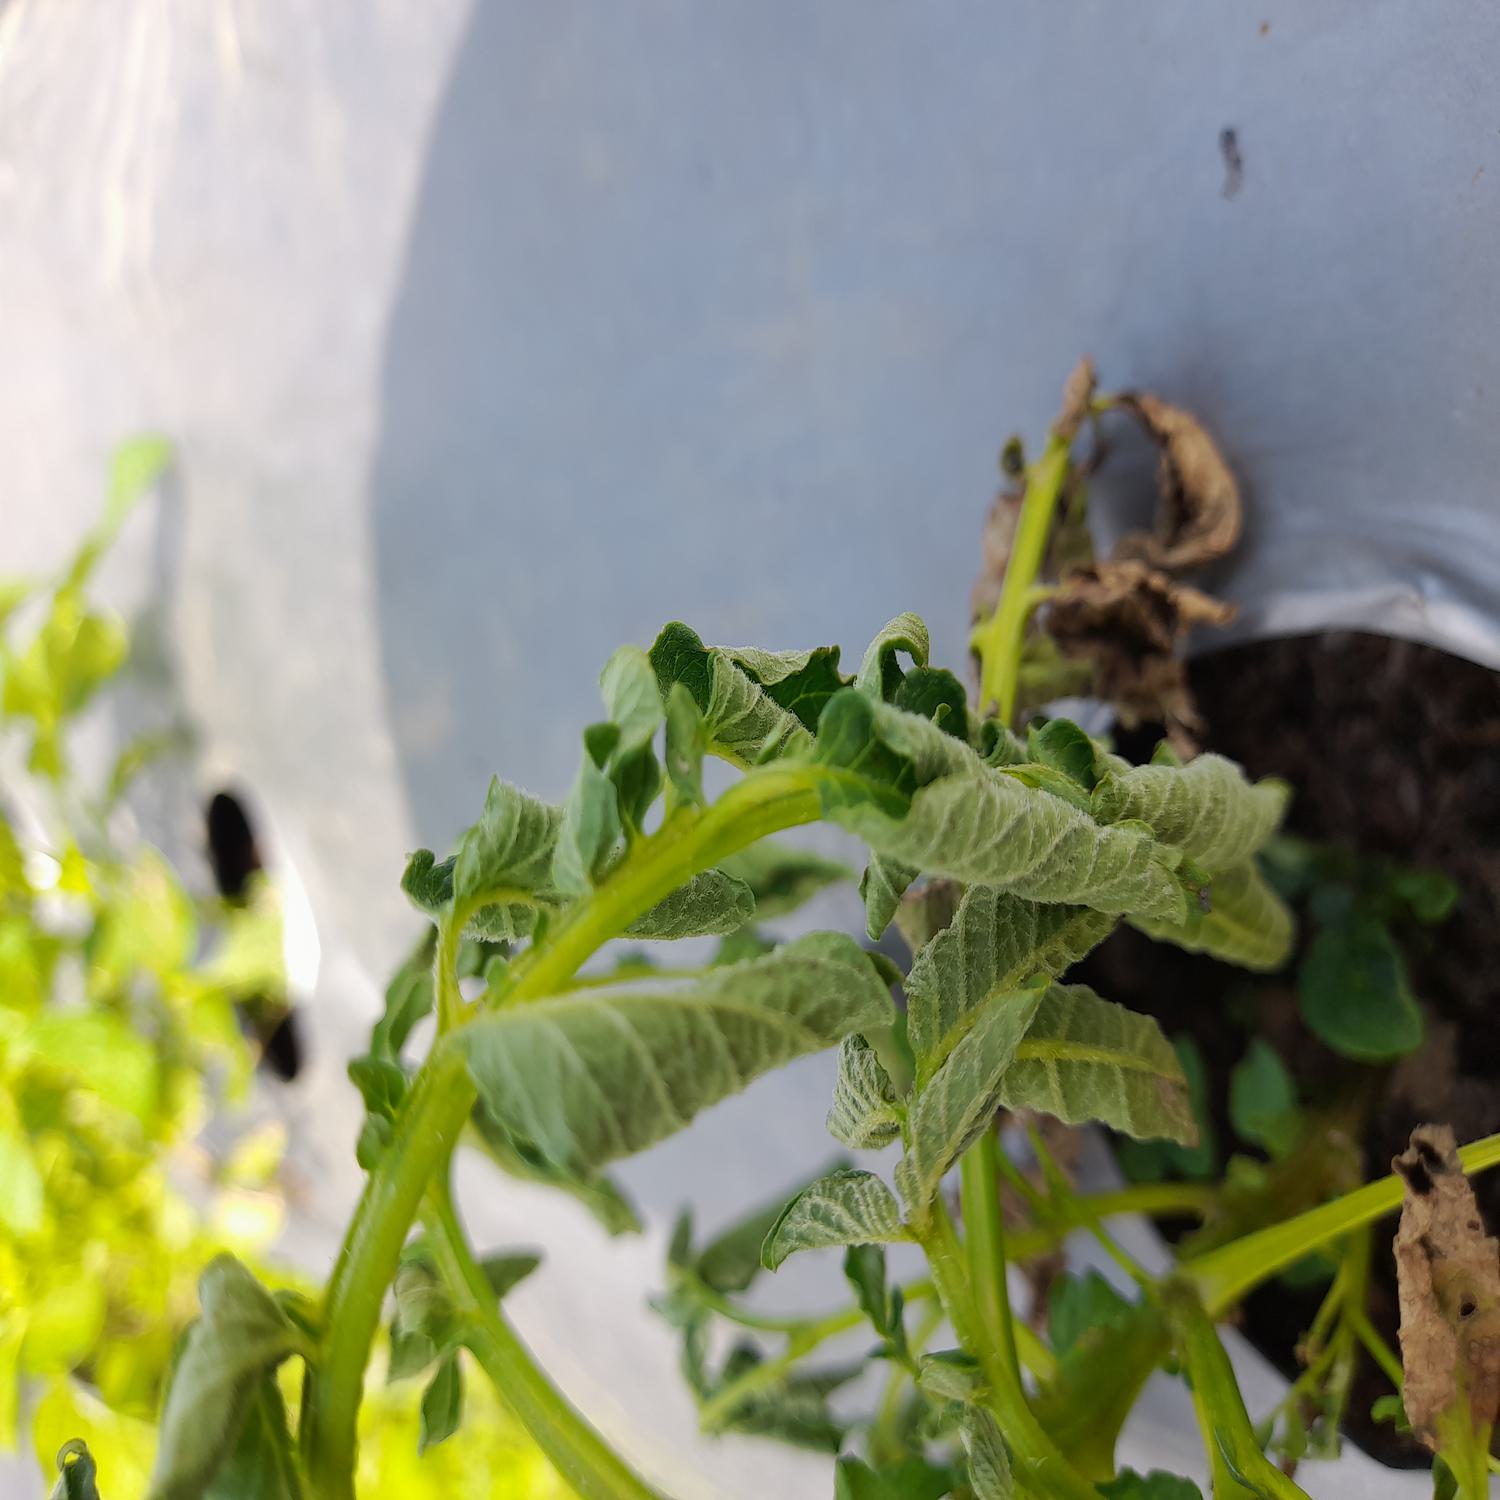
Etiqueta: Pudricion_Parda